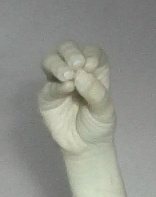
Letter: ha